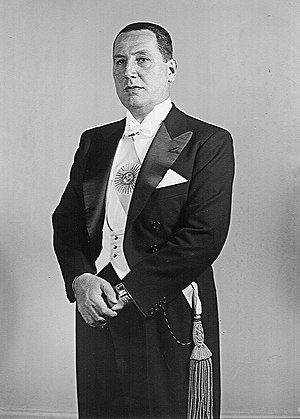
Juan Perón
Juan Domingo Perón Sosa var en argentinsk general, politiker og i to omgange Argentinas præsident. Han var først gift med Aurelia Tizón og senere med Eva Perón. Efter Eva Peróns død blev han gift med Isabel Perón.